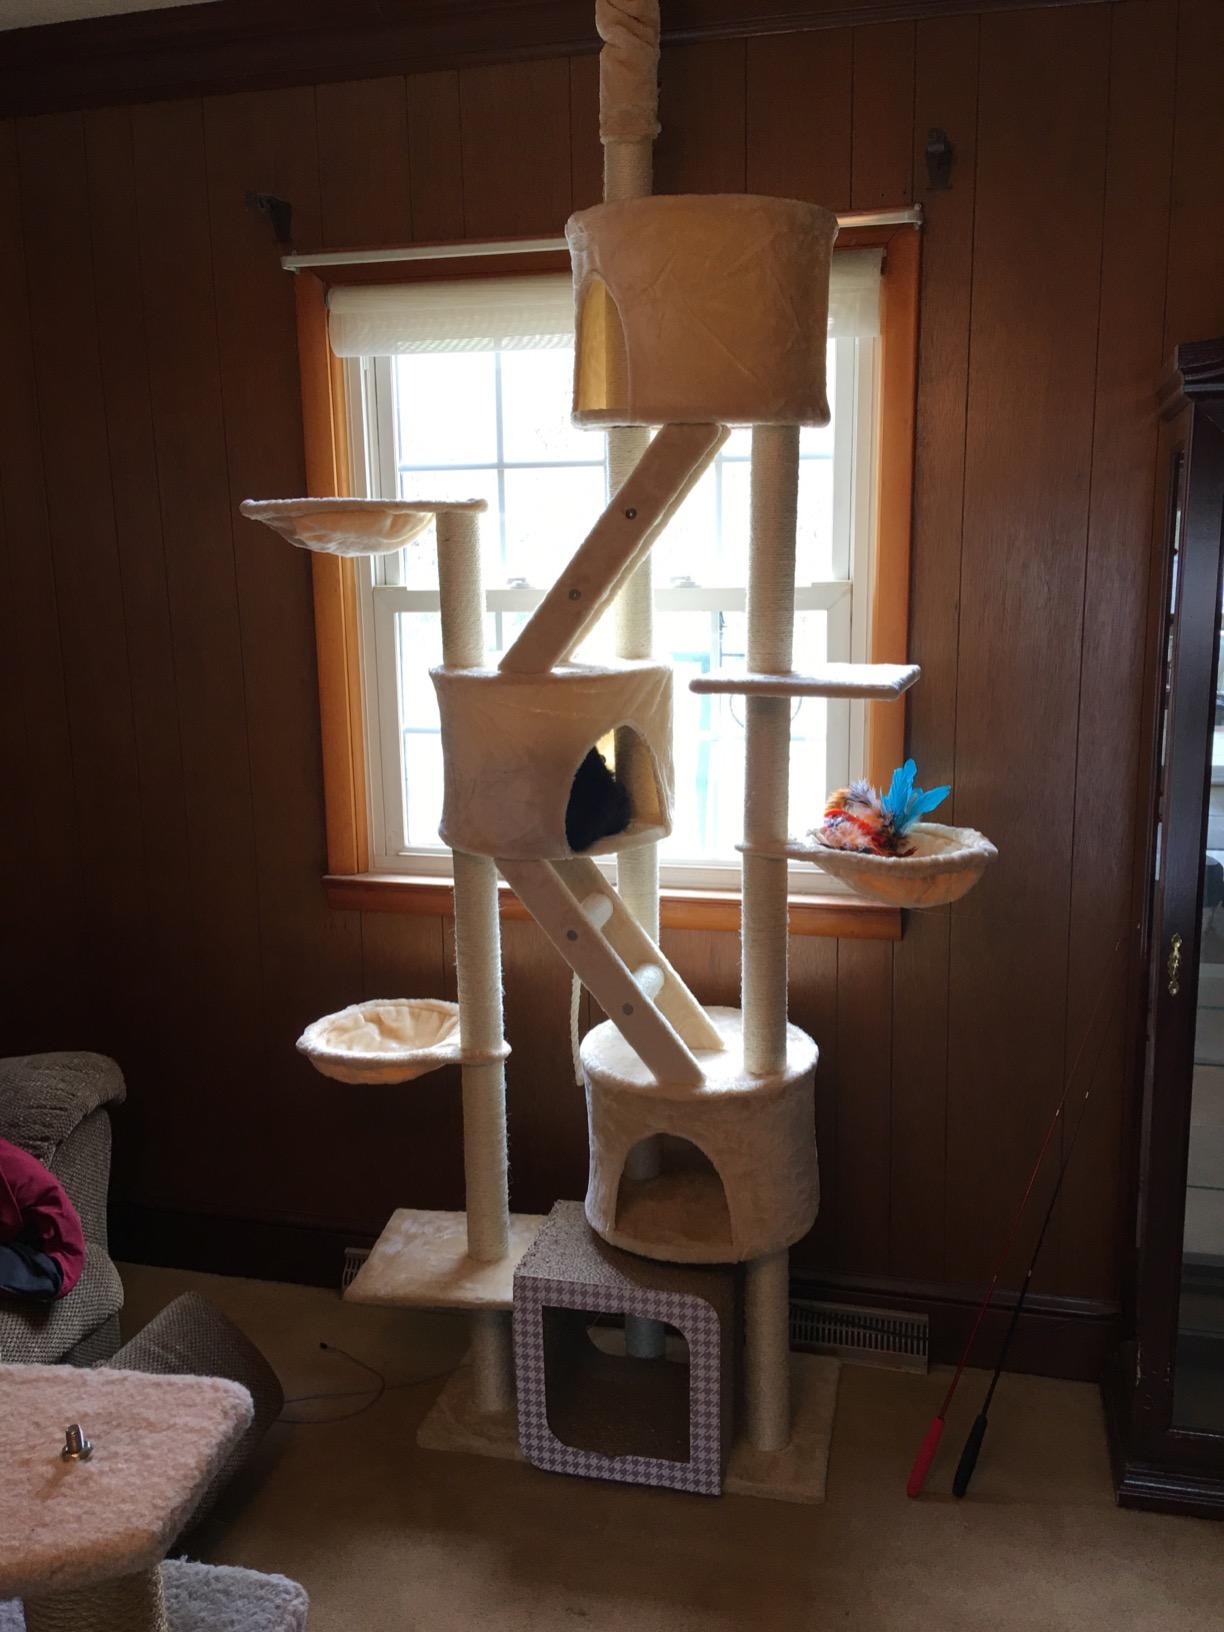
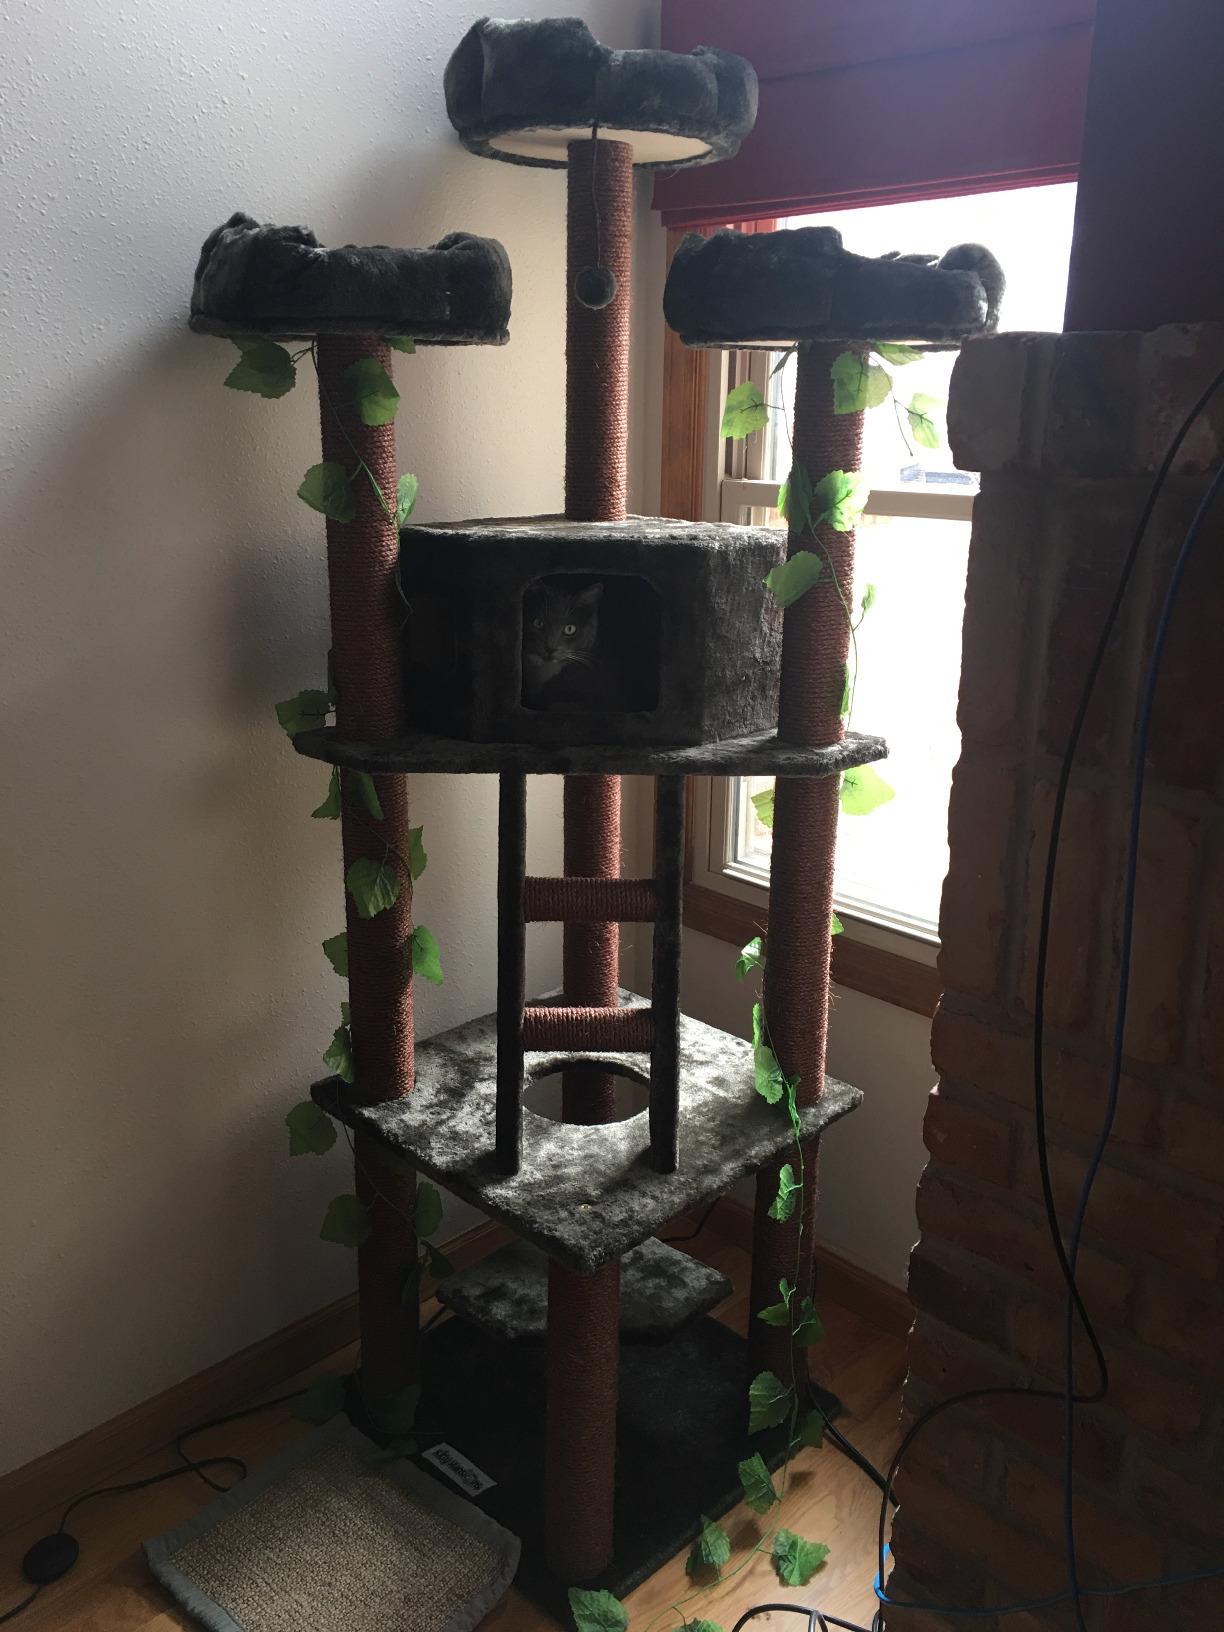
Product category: items_cat tree
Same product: no